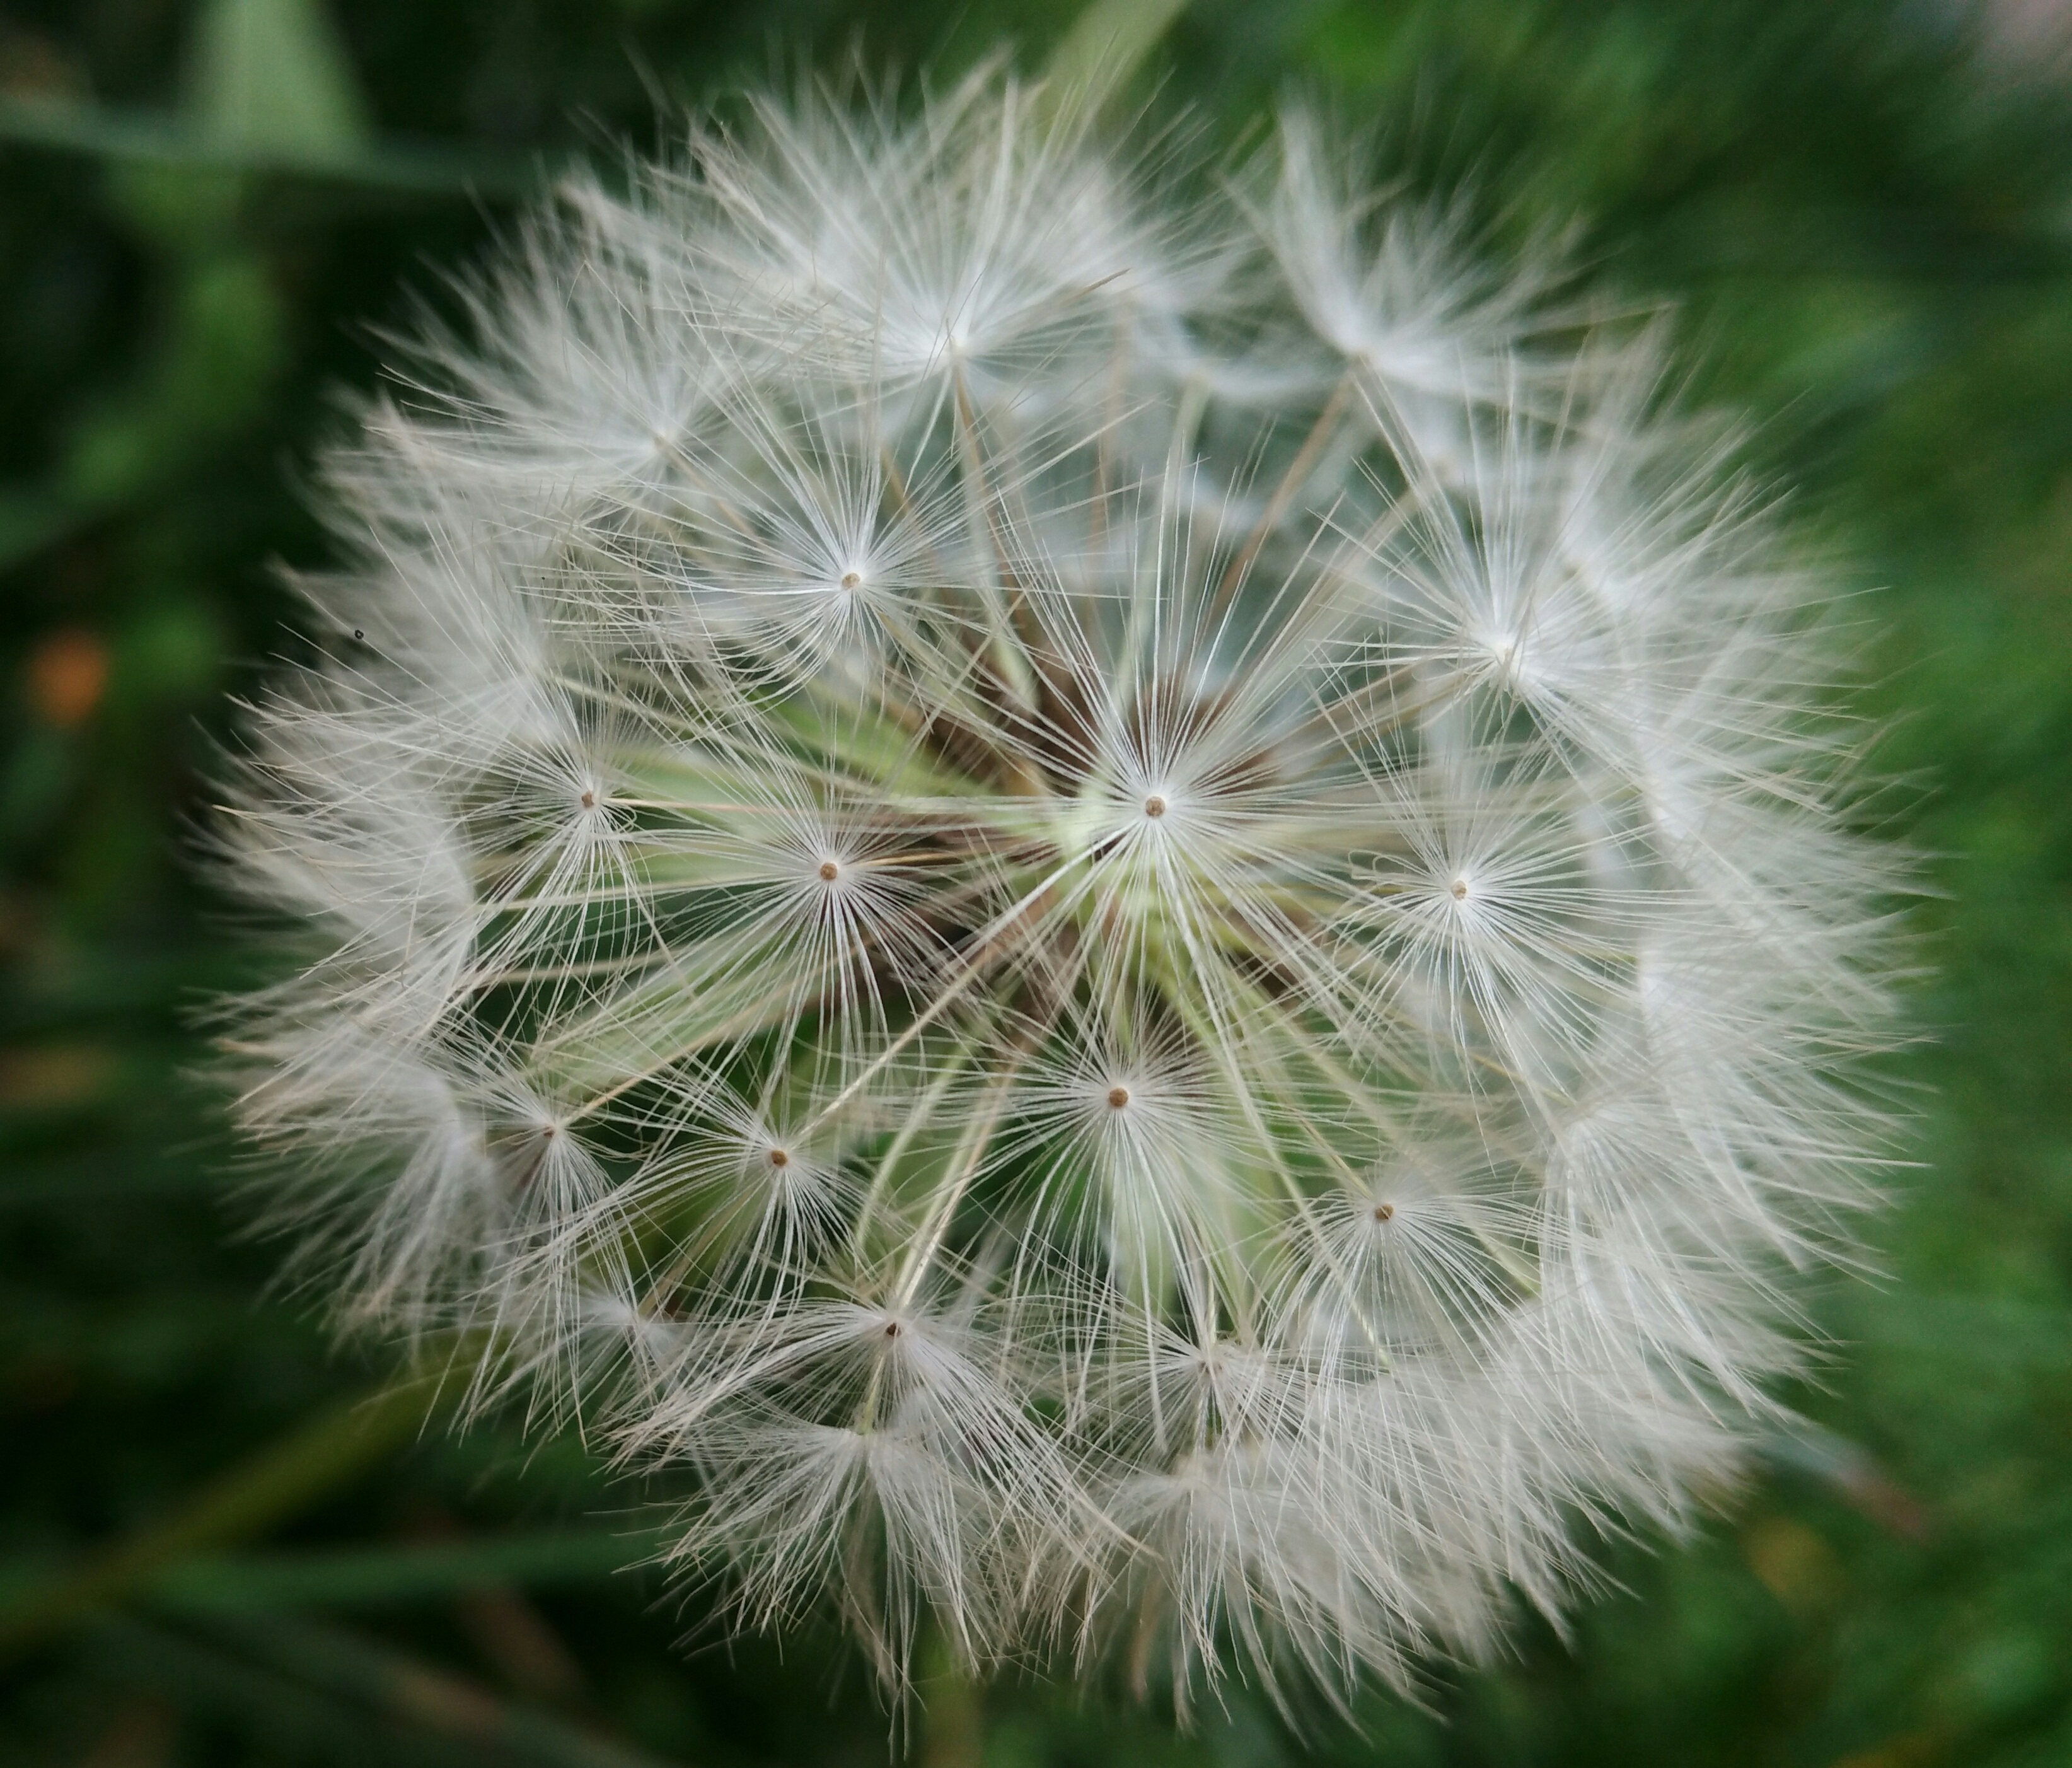
nature, grass, plant, photography, dandelion, flower, herb, botany, flora, close up, macro photography, flowering plant, daisy family, plant stem, land plant